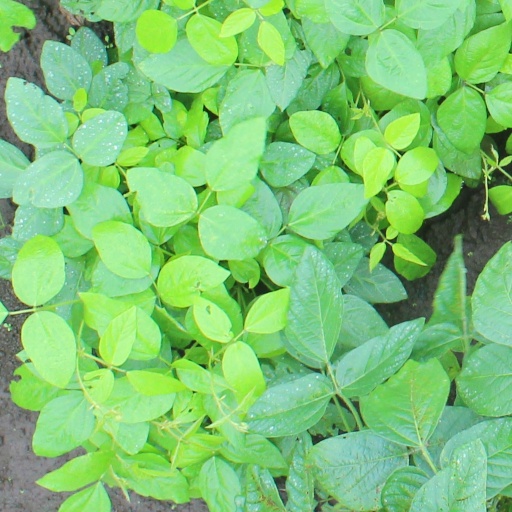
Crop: soybean